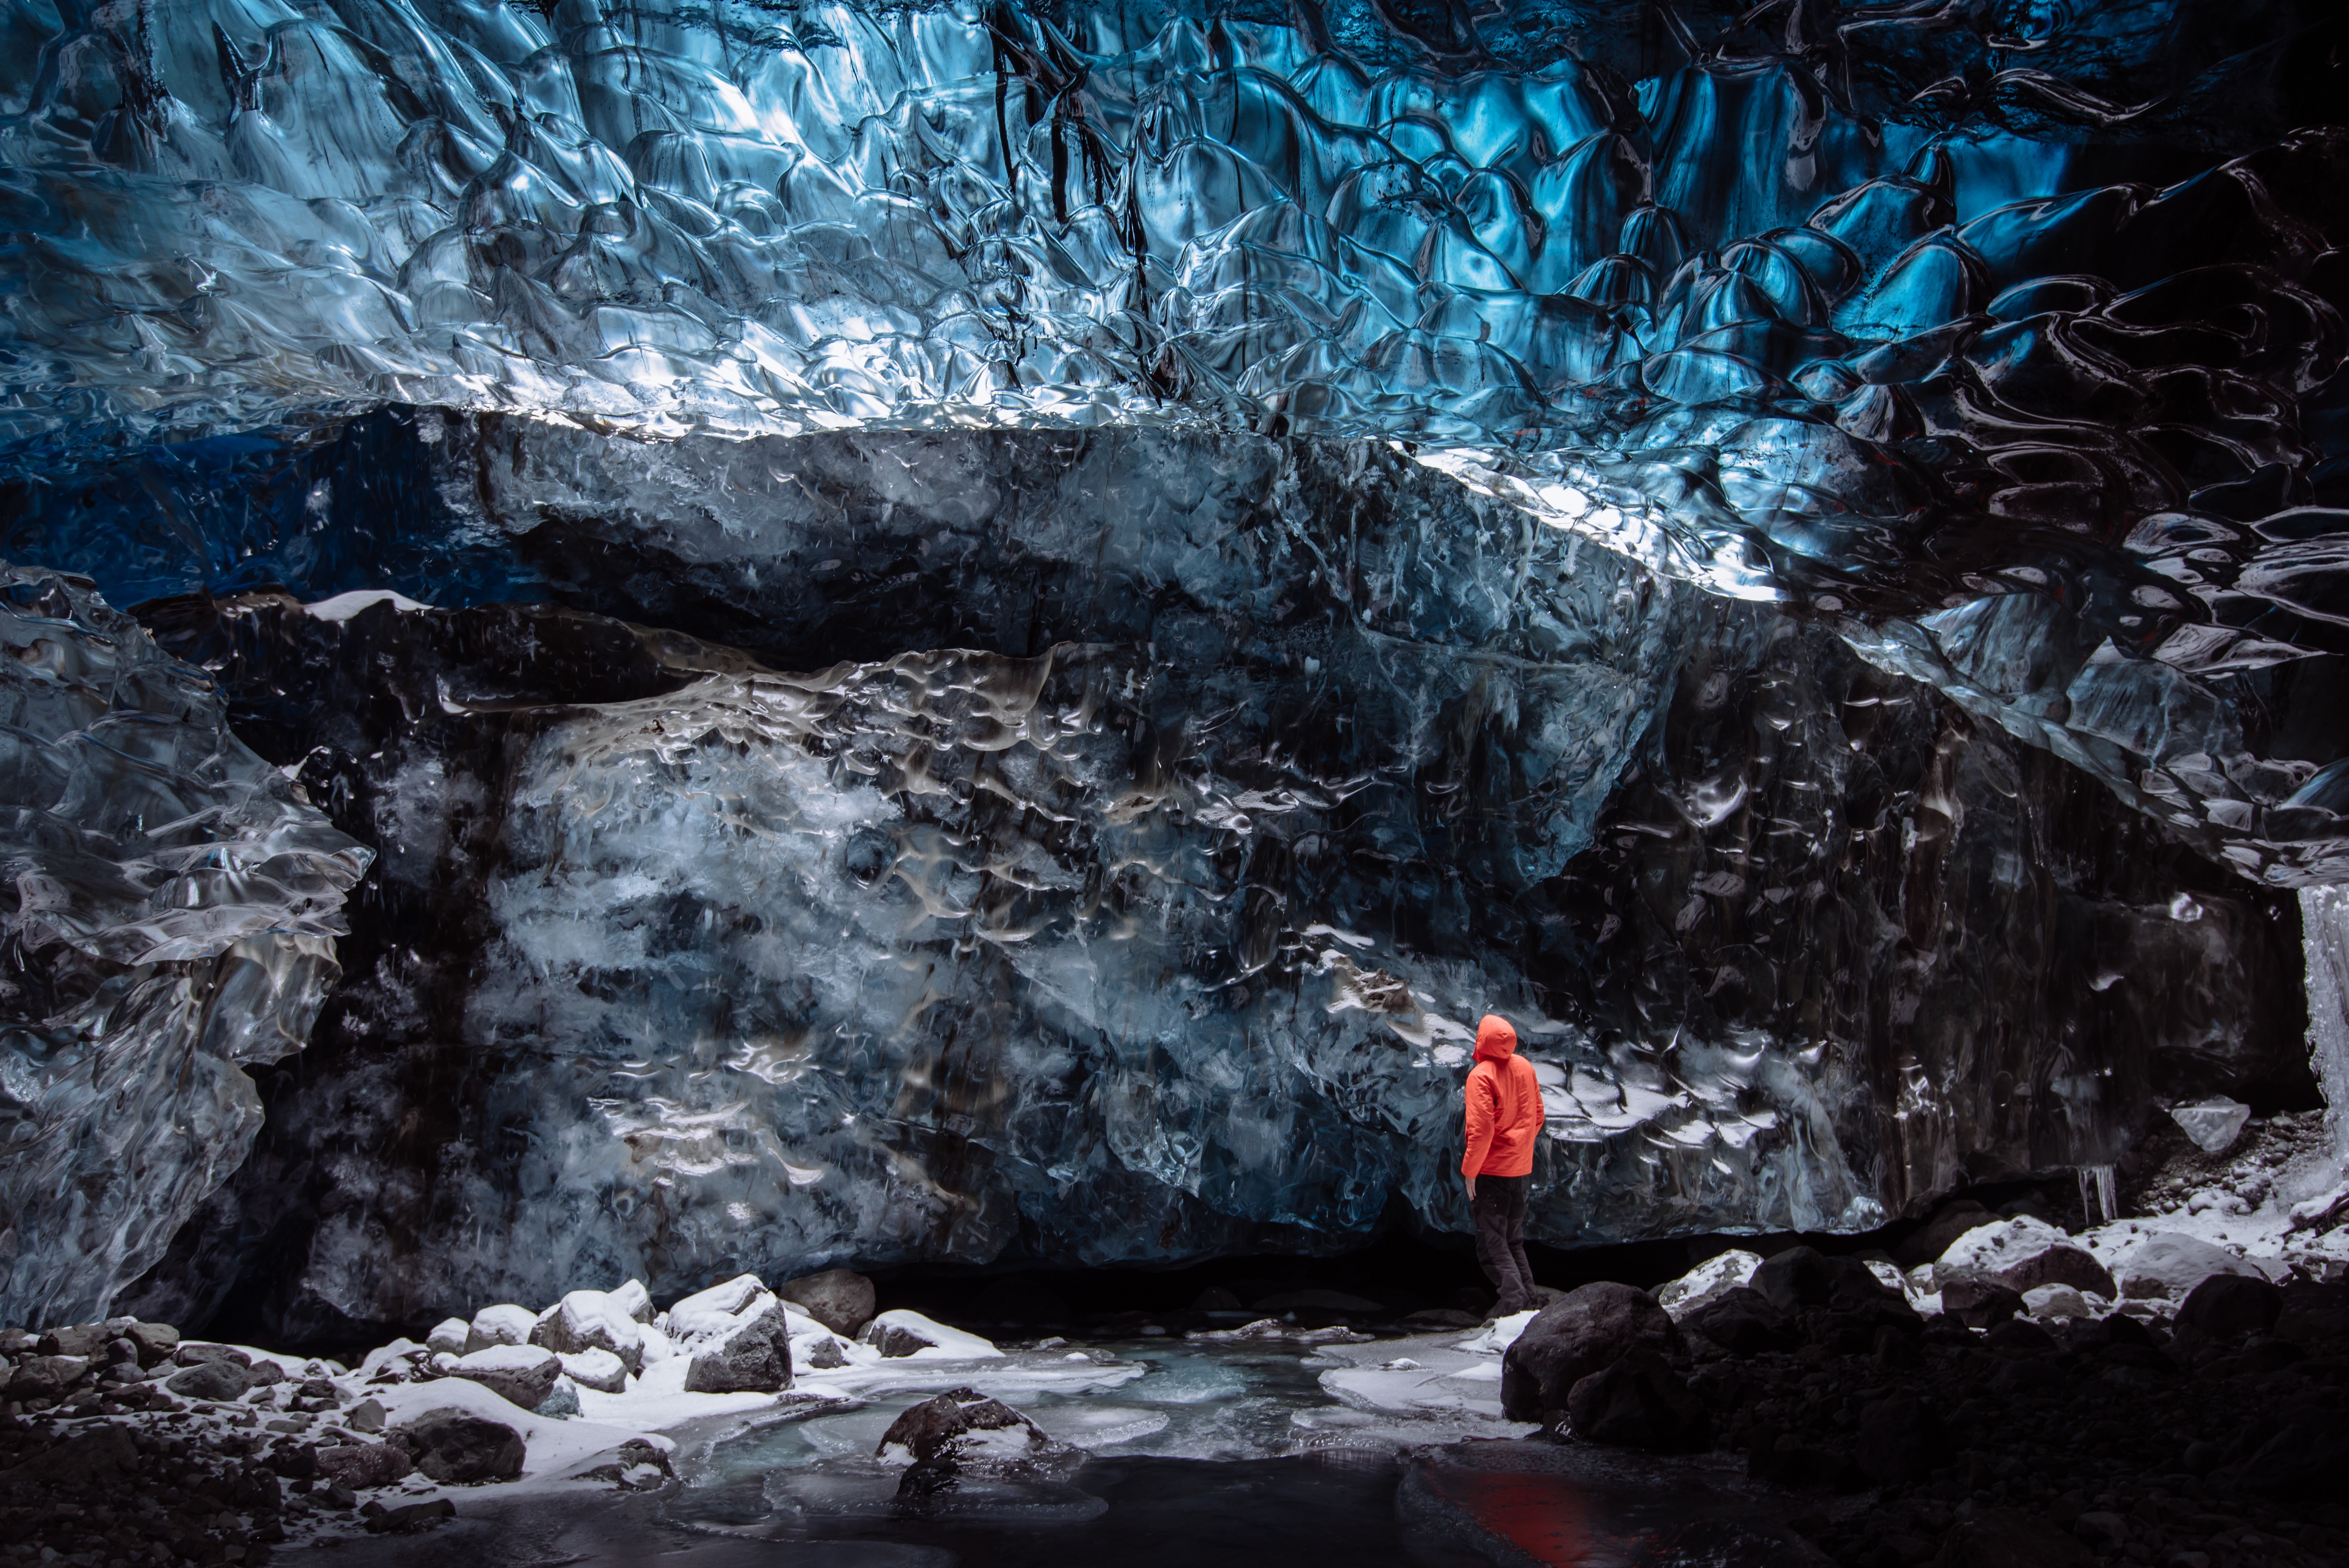
rock, formation, stream, ice, cave, terrain, screenshot, landform, geographical feature, geological phenomenon